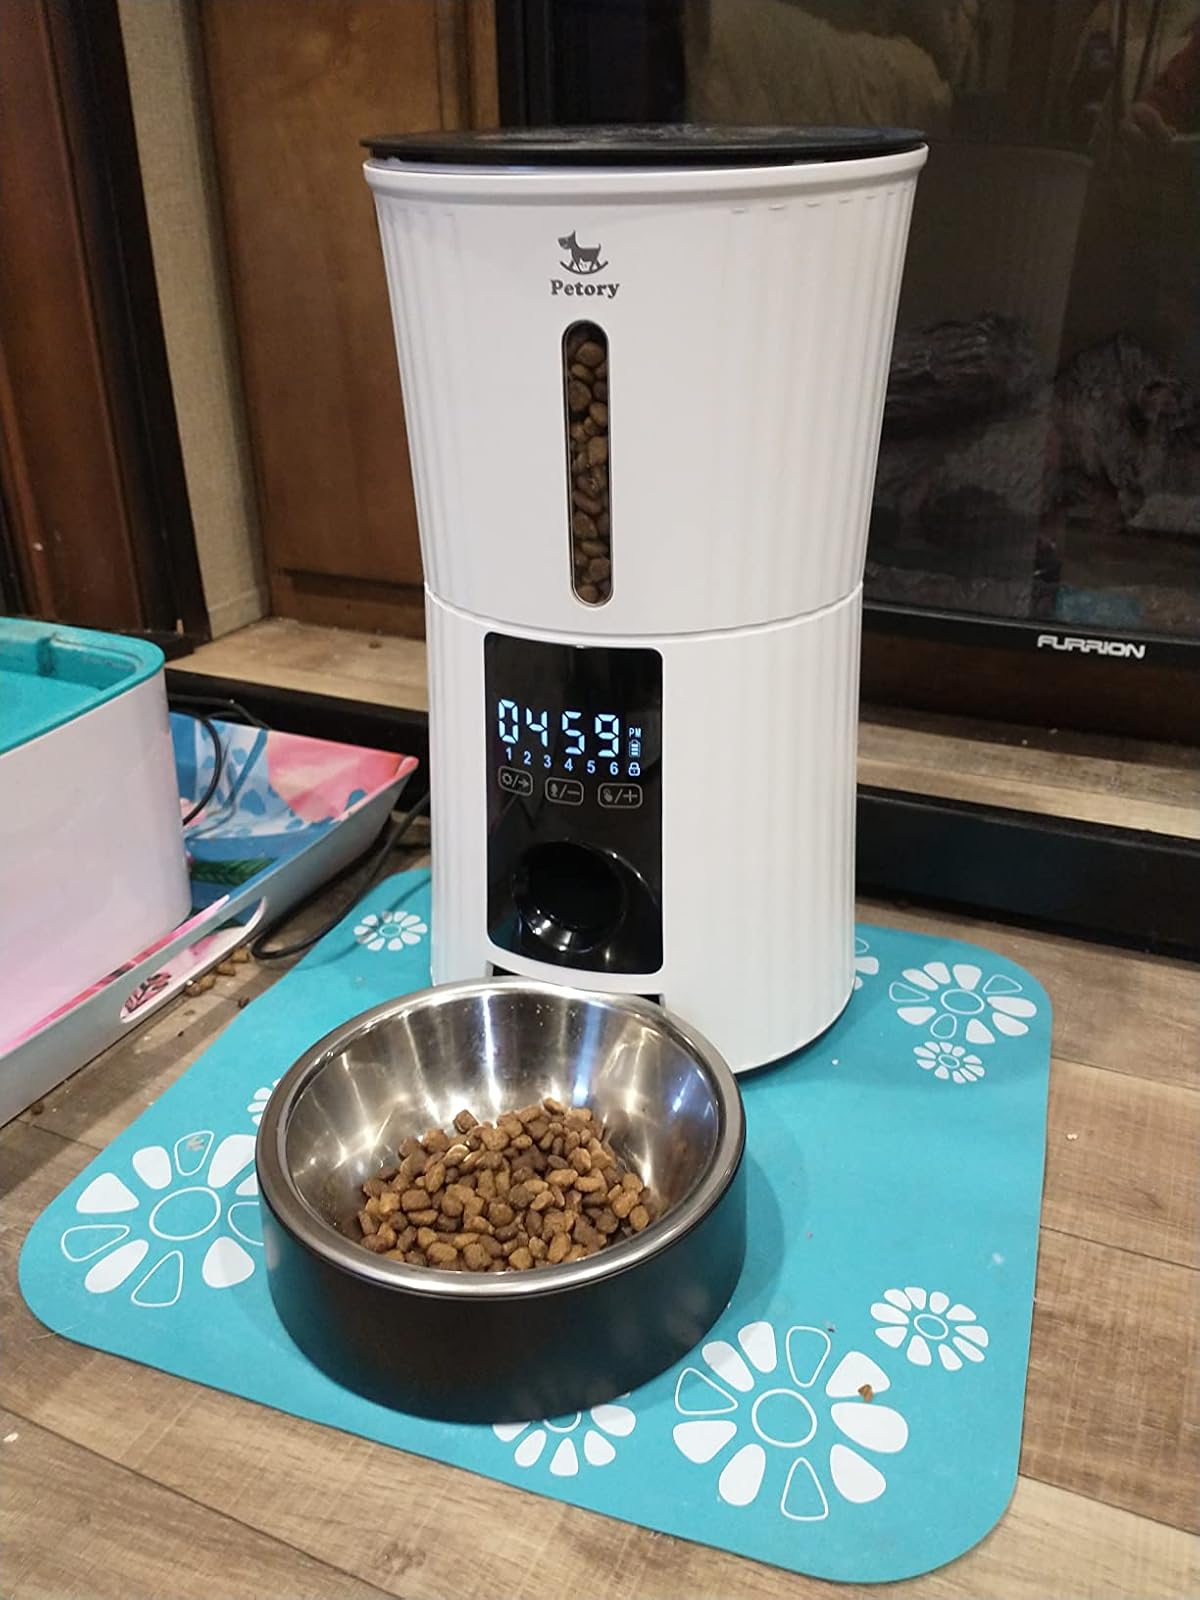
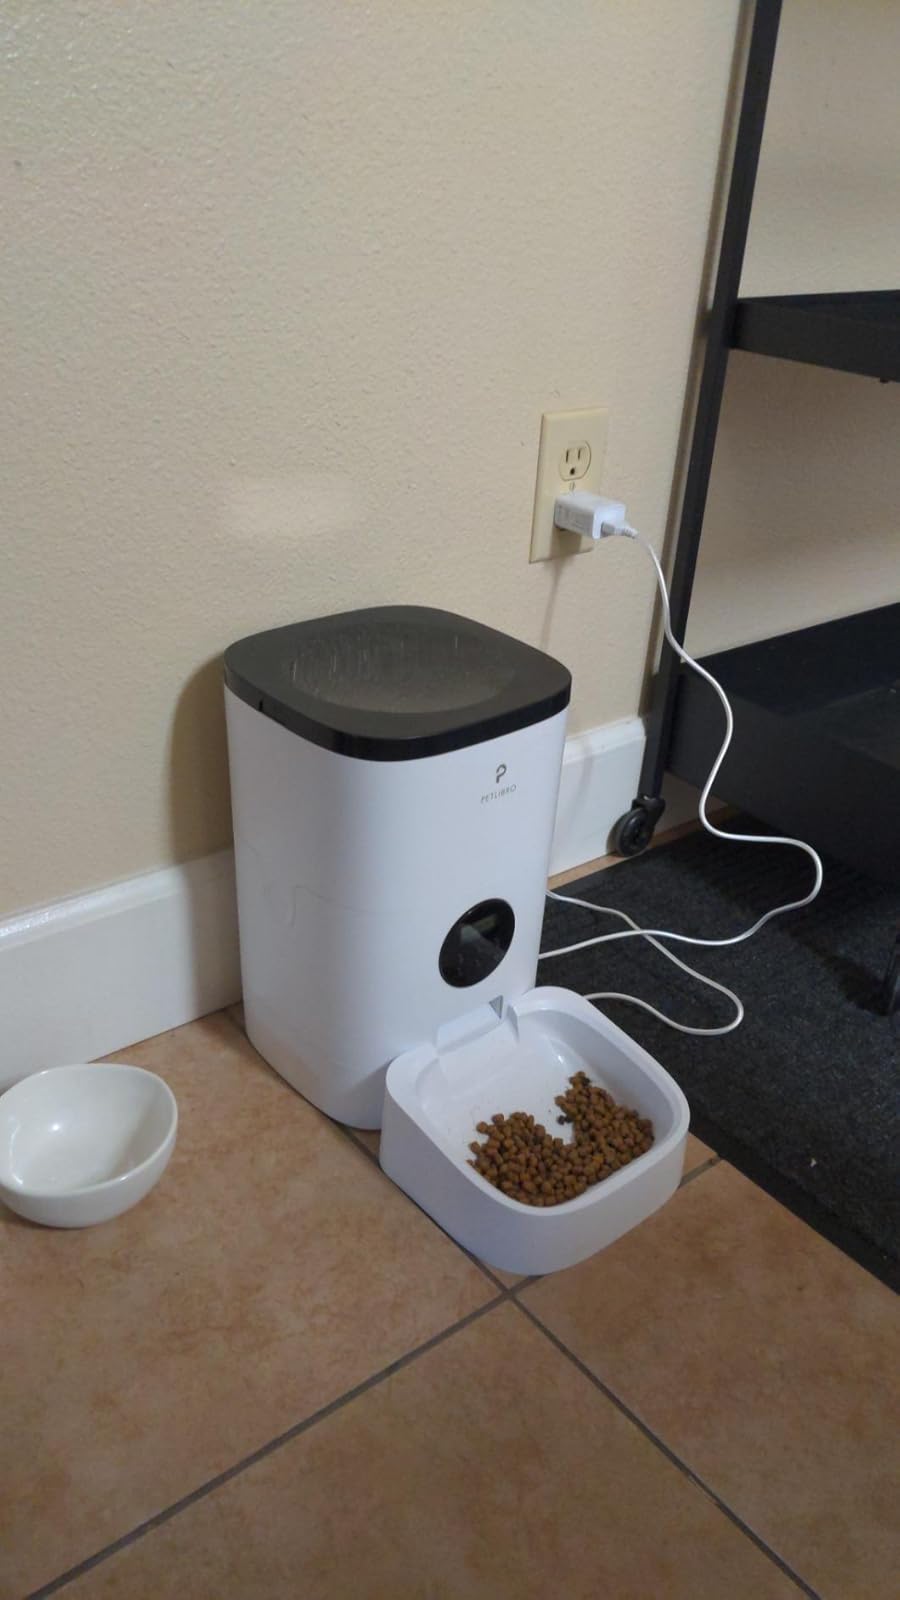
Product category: items_feeder
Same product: no